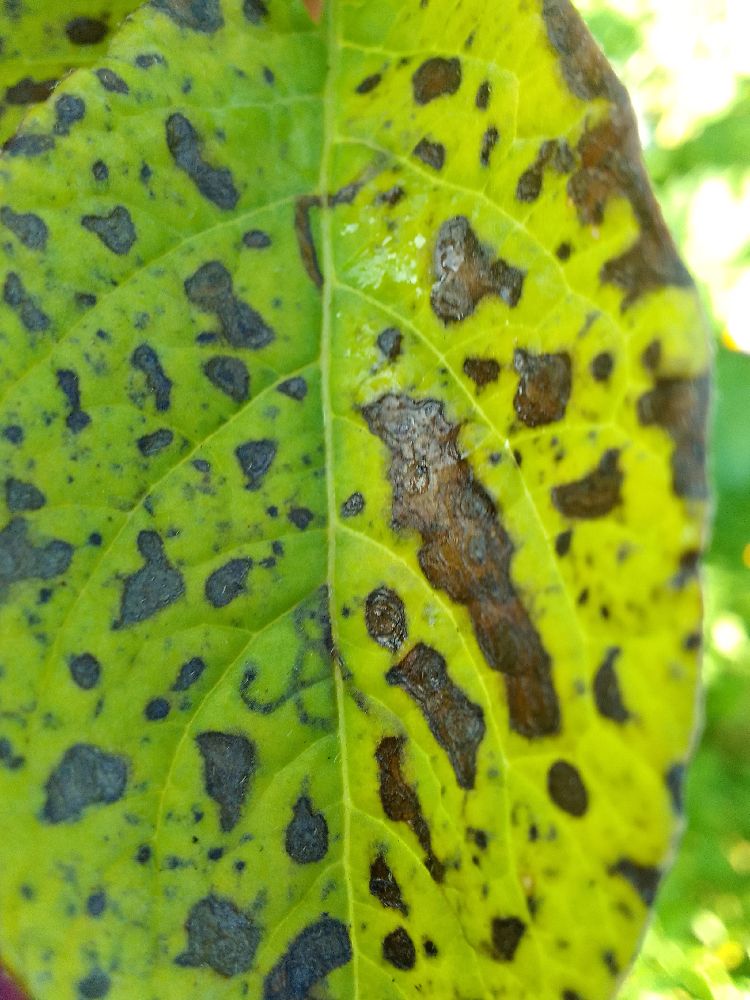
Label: Early blight